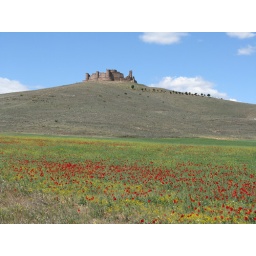
Ruined Moorish castle, seen over a field of red poppies and other wildflowers.